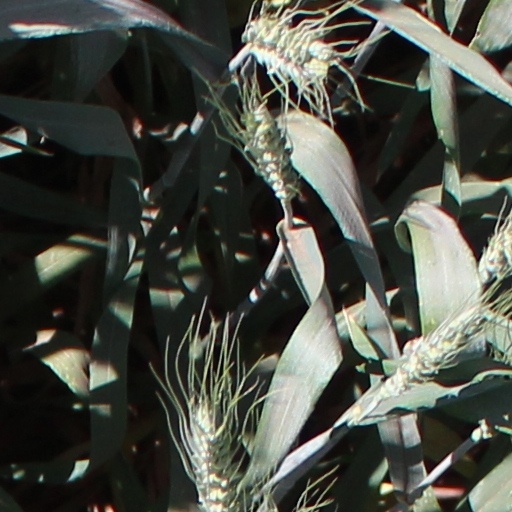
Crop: wheat